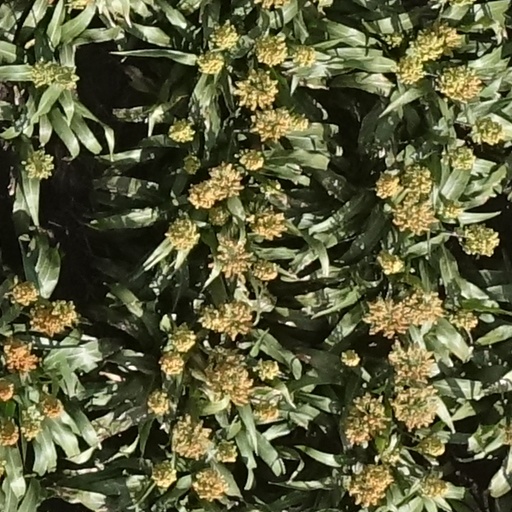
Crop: sorghum